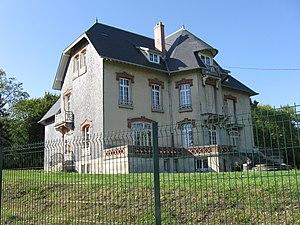
Villa La Grimpette, Monthyon. (Seine-et-Marne, région Île-de-France).
Monthyon est une commune française située dans le département de Seine-et-Marne en région Île-de-France.